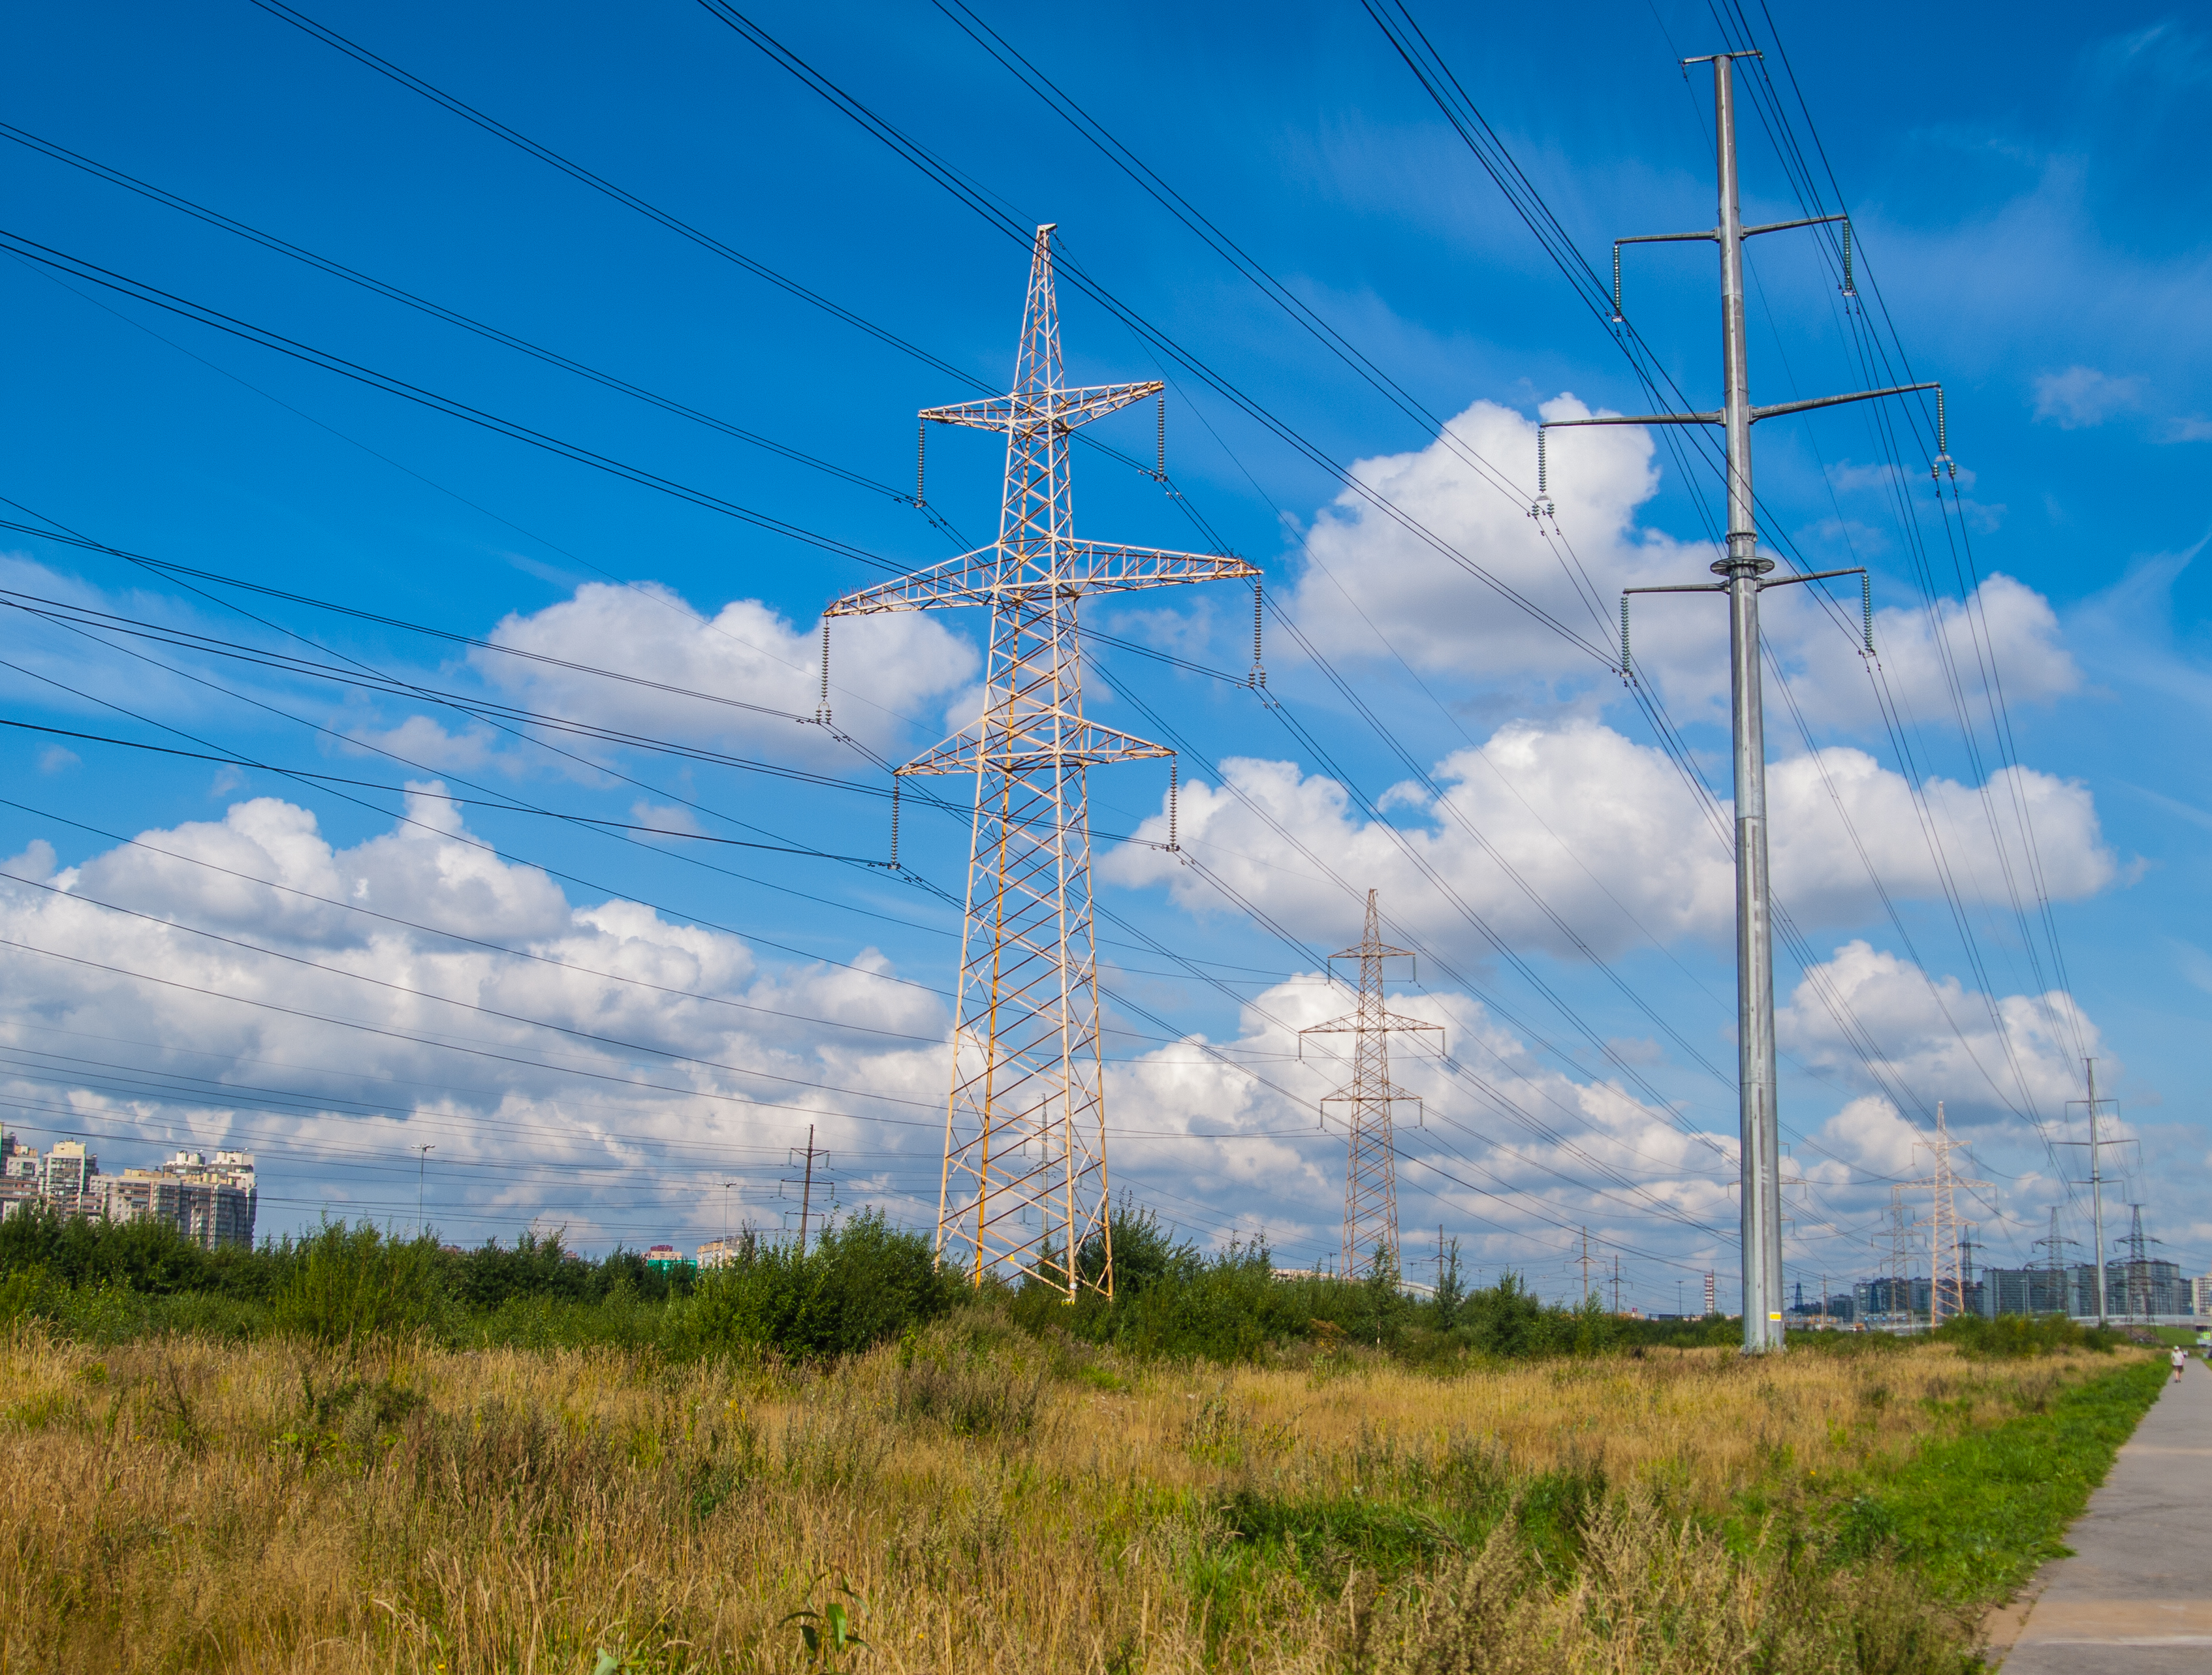
image, overhead power line, transmission tower, sky, electricity, tower, electrical supply, cloud, line, public utility, tree, technology, transmitter station, meteorological phenomenon, wire, road, outdoor structure, grassland